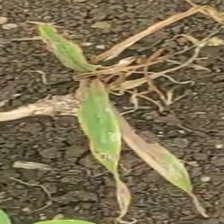
Weed species: Digitaria_SP_(Digitaria Sanguinalis )